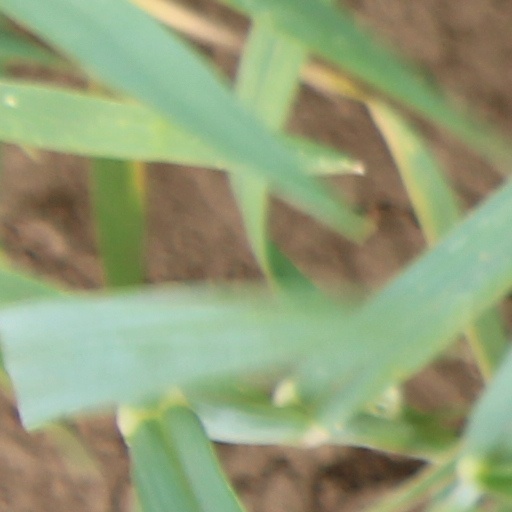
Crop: wheat